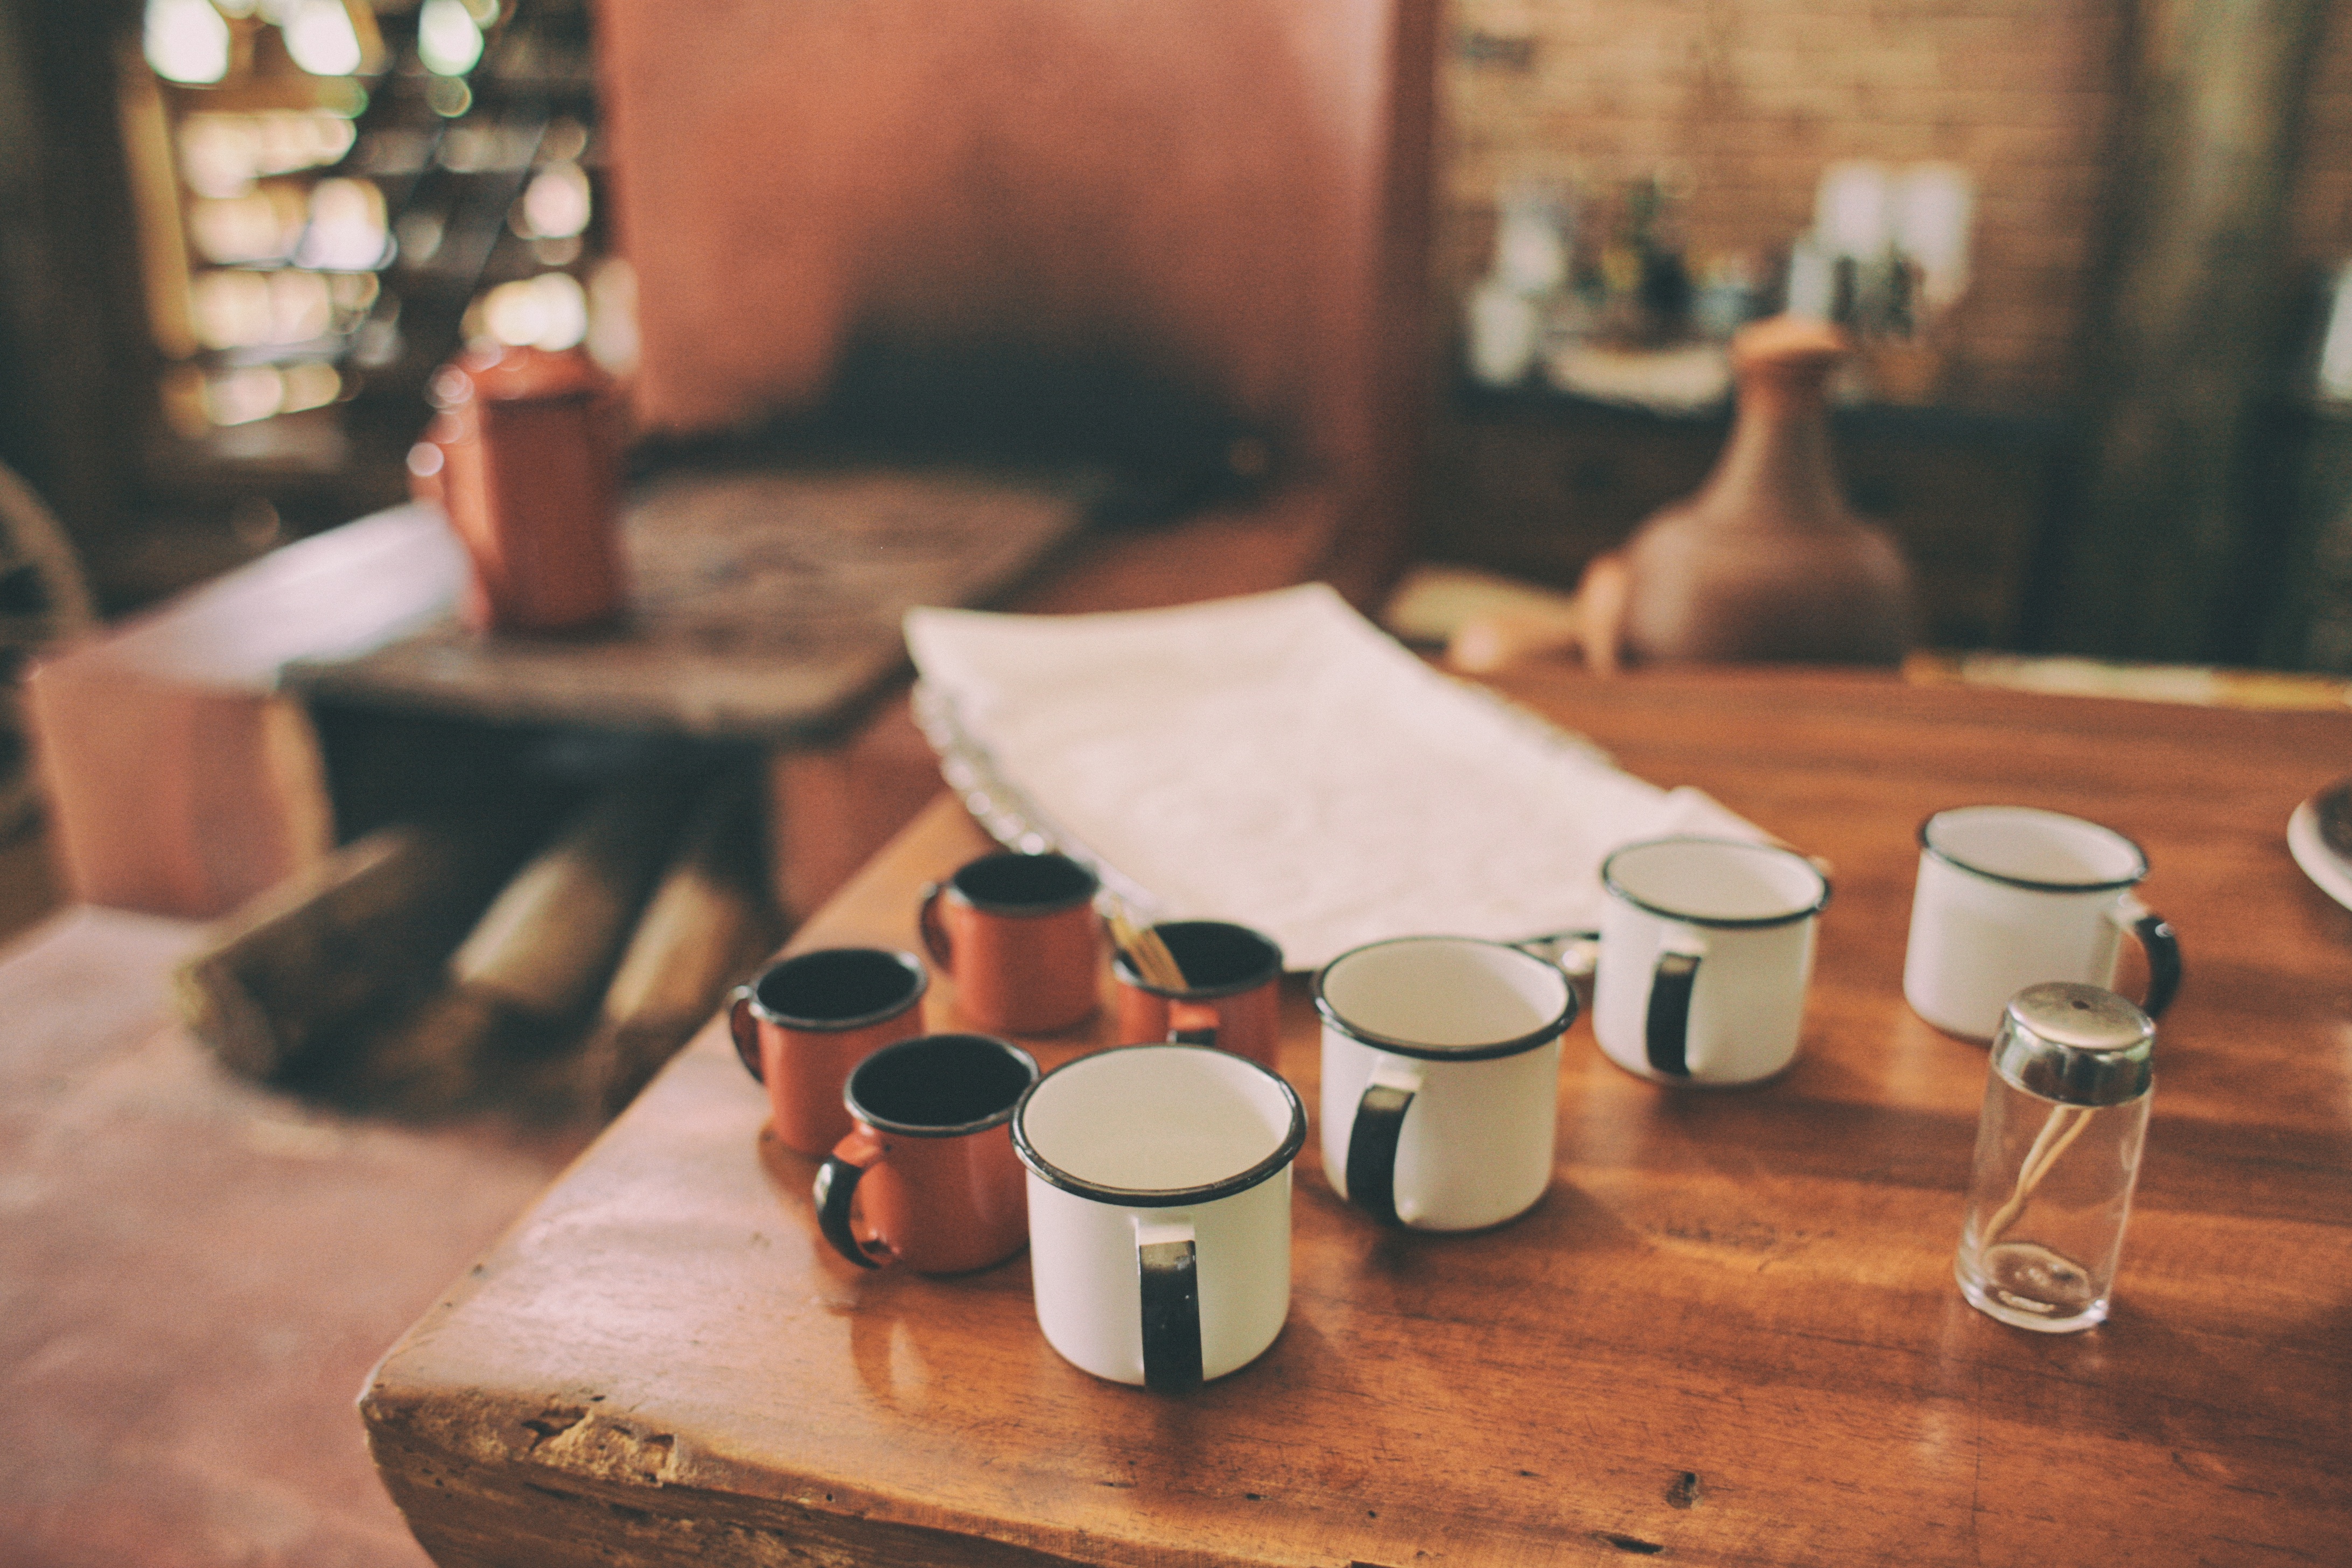
table, wood, restaurant, hut, bar, meal, kitchen, cups, shape, mugs, sense, man made object